2012–13 Yeovil Town F.C. season

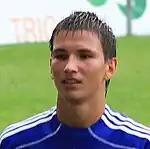
Latvian international Vitālijs Maksimenko joined on loan from Brighton & Hove Albion.

Yeovil began the month with a crucial home fixture against fellow play-off chasers Tranmere Rovers, Yeovil won the game 1–0 thanks to a well-executed free-kick from Ed Upson overtaking Tranmere in the process up to fifth place in the League One table. Ed Upson's fifth goal of the season was enough to see him included in the League One Team of the Week for the second time this season. Following the game it was reported that The Football Association were investigated an incident at the end of the match between Yeovil captain Jamie McAllister and Tranmere winger and former Yeovil player Abdulai Bell-Baggie, with the papers claiming that Bell-Baggie had been racially abused by McAllister. Manager Gary Johnson told the BBC that captain Jamie McAllister was "upset" to be the subject of an inquiry by the Football Association, and would deny any allegations against him. On 9 March, Yeovil played out a goalless draw away at relegation threatened Hartlepool United. On 11 March, Yeovil signed ex-Chelsea full-back and left sided player Ben Gordon on one-month contract as cover for captain Jamie McAllister. Gordon made his full debut the following day replacing the injured Sam Foley, despite taking a two-goal lead after just 18 minutes thanks to goals from Byron Webster and top goalscorer Paddy Madden, a second half turnaround from Crawley Town rescued them a 2–2 draw and ended Yeovil's seven game home winning run. On 14 March, Yeovil Town announced that the club had recorded a profit of £53,379 for the year ended 30 June 2012, with turnover up by 5% at £3.1m. Prior to the clash with Swindon, Yeovil completed the loan signings of Latvian international defender Vitālijs Maksimenko from Brighton & Hove Albion and forward Jordan Cook from Charlton Athletic. The next day Yeovil played Swindon Town at Huish Park live on Sky Sports, "The Glovers" suffered a 2–0 defeat at the hands of their promotion rivals and slipped out of the play-off places on goal difference. On 23 March, Yeovil faced Carlisle United at Brunton Park despite leading 3–1 with seconds left of normal time courtesy of a first goal for Yeovil from Kevin Dawson and goals from Paddy Madden and James Hayter, they conceded two late goals to draw 3–3. On 26 March, Queens Park Rangers left winger and striker Ángelo Balanta joined the club on loan until the end of the season to provide attacking cover at the club. Kevin Dawson's performance in the Carlisle game was enough to earn him a second nomination of the season to the Football League Team of the Week. On 27 March, Matthew Dolan unexpectedly returned to the club on loan from Middlesbrough until the end of the season, and the following day it was confirmed Reuben Reid would remain at Plymouth Argyle on loan until the end of the season as well. Yeovil played fellow play-off chasers Walsall at home on Good Friday, but both sides lacked attacking quality as a game of few chances ended goalless. The result meant Yeovil had won just one of their last eight games but still remained seventh just a point outside the play-off positions.